Charles E. Bennett Memorial Bridge

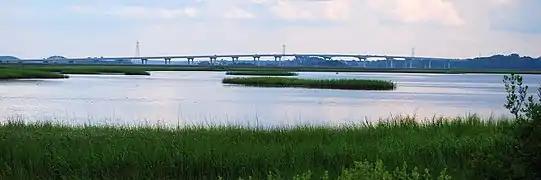
Charles E. Bennett Memorial Bridge

The Charles E. Bennett Memorial Bridge carries Florida State Road 116 traffic over the Intracoastal Waterway south of the St. Johns River in Jacksonville, Florida. It was named for Charles Edward Bennett, a member of the United States House of Representatives from Florida who was involved in the creation of Mayport Naval Station. The bridge is commonly referred to as the Wonderwood Bridge, as the bridge is located on Wonderwood Drive.